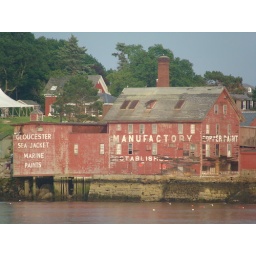
An old run down building along the water in Gloucester Mass